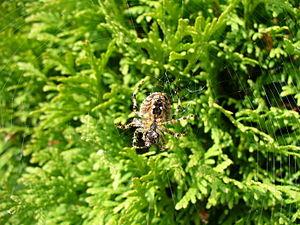
Araneus cavaticus est une espèce d'araignées aranéomorphes de la famille des Araneidae.